Maria Komnene, Queen of Jerusalem

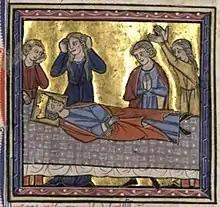
Death of King Amalric as depicted in the 13th century

Maria and her household represented Byzantine interests in the crusader states, but like Theodora in Baldwin III's reign, she had no influence on the government as queen. Amalric and Baldwin III were both keen to avoid sharing authority with their wives; Hamilton suggests that they might have been mindful of the power once wielded by their mother, Queen Melisende. Hamilton believes that Maria was also disadvantaged by having no son, while historian Deborah Gerish considers it "highly likely" that her Greek heritage and religion were also obstacles. The historian Hans E. Mayer suggests that Maria converted to Roman Catholicism after her marriage. Amalric introduced Byzantine clothing fashion into his court, which Gerish credits to his inclination towards closeness with the imperial court rather than Maria's influence.